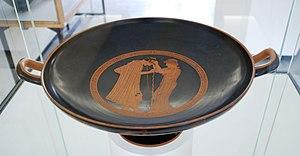
Le Peintre de Brygos est un peintre grec de céramiques. Son véritable nom étant inconnu, il doit son appellation au fait qu'il travaille pour l'atelier du potier Brygos. Élève d'Onésimos, le Peintre de Brygos est actif vers 490-470 av. J.-C.
Dans la Grèce antique, une kylix est un vase peu profond et évasé utilisé pour déguster du vin lors des symposia.
La coupe de Byrgos de Wurtzbourg est un kylix céramique à figures rouges de l'Attique datant de 480 av. J.-C. Il fut fait par un potier de Brygos et décoré par le Peintre de Brygos.